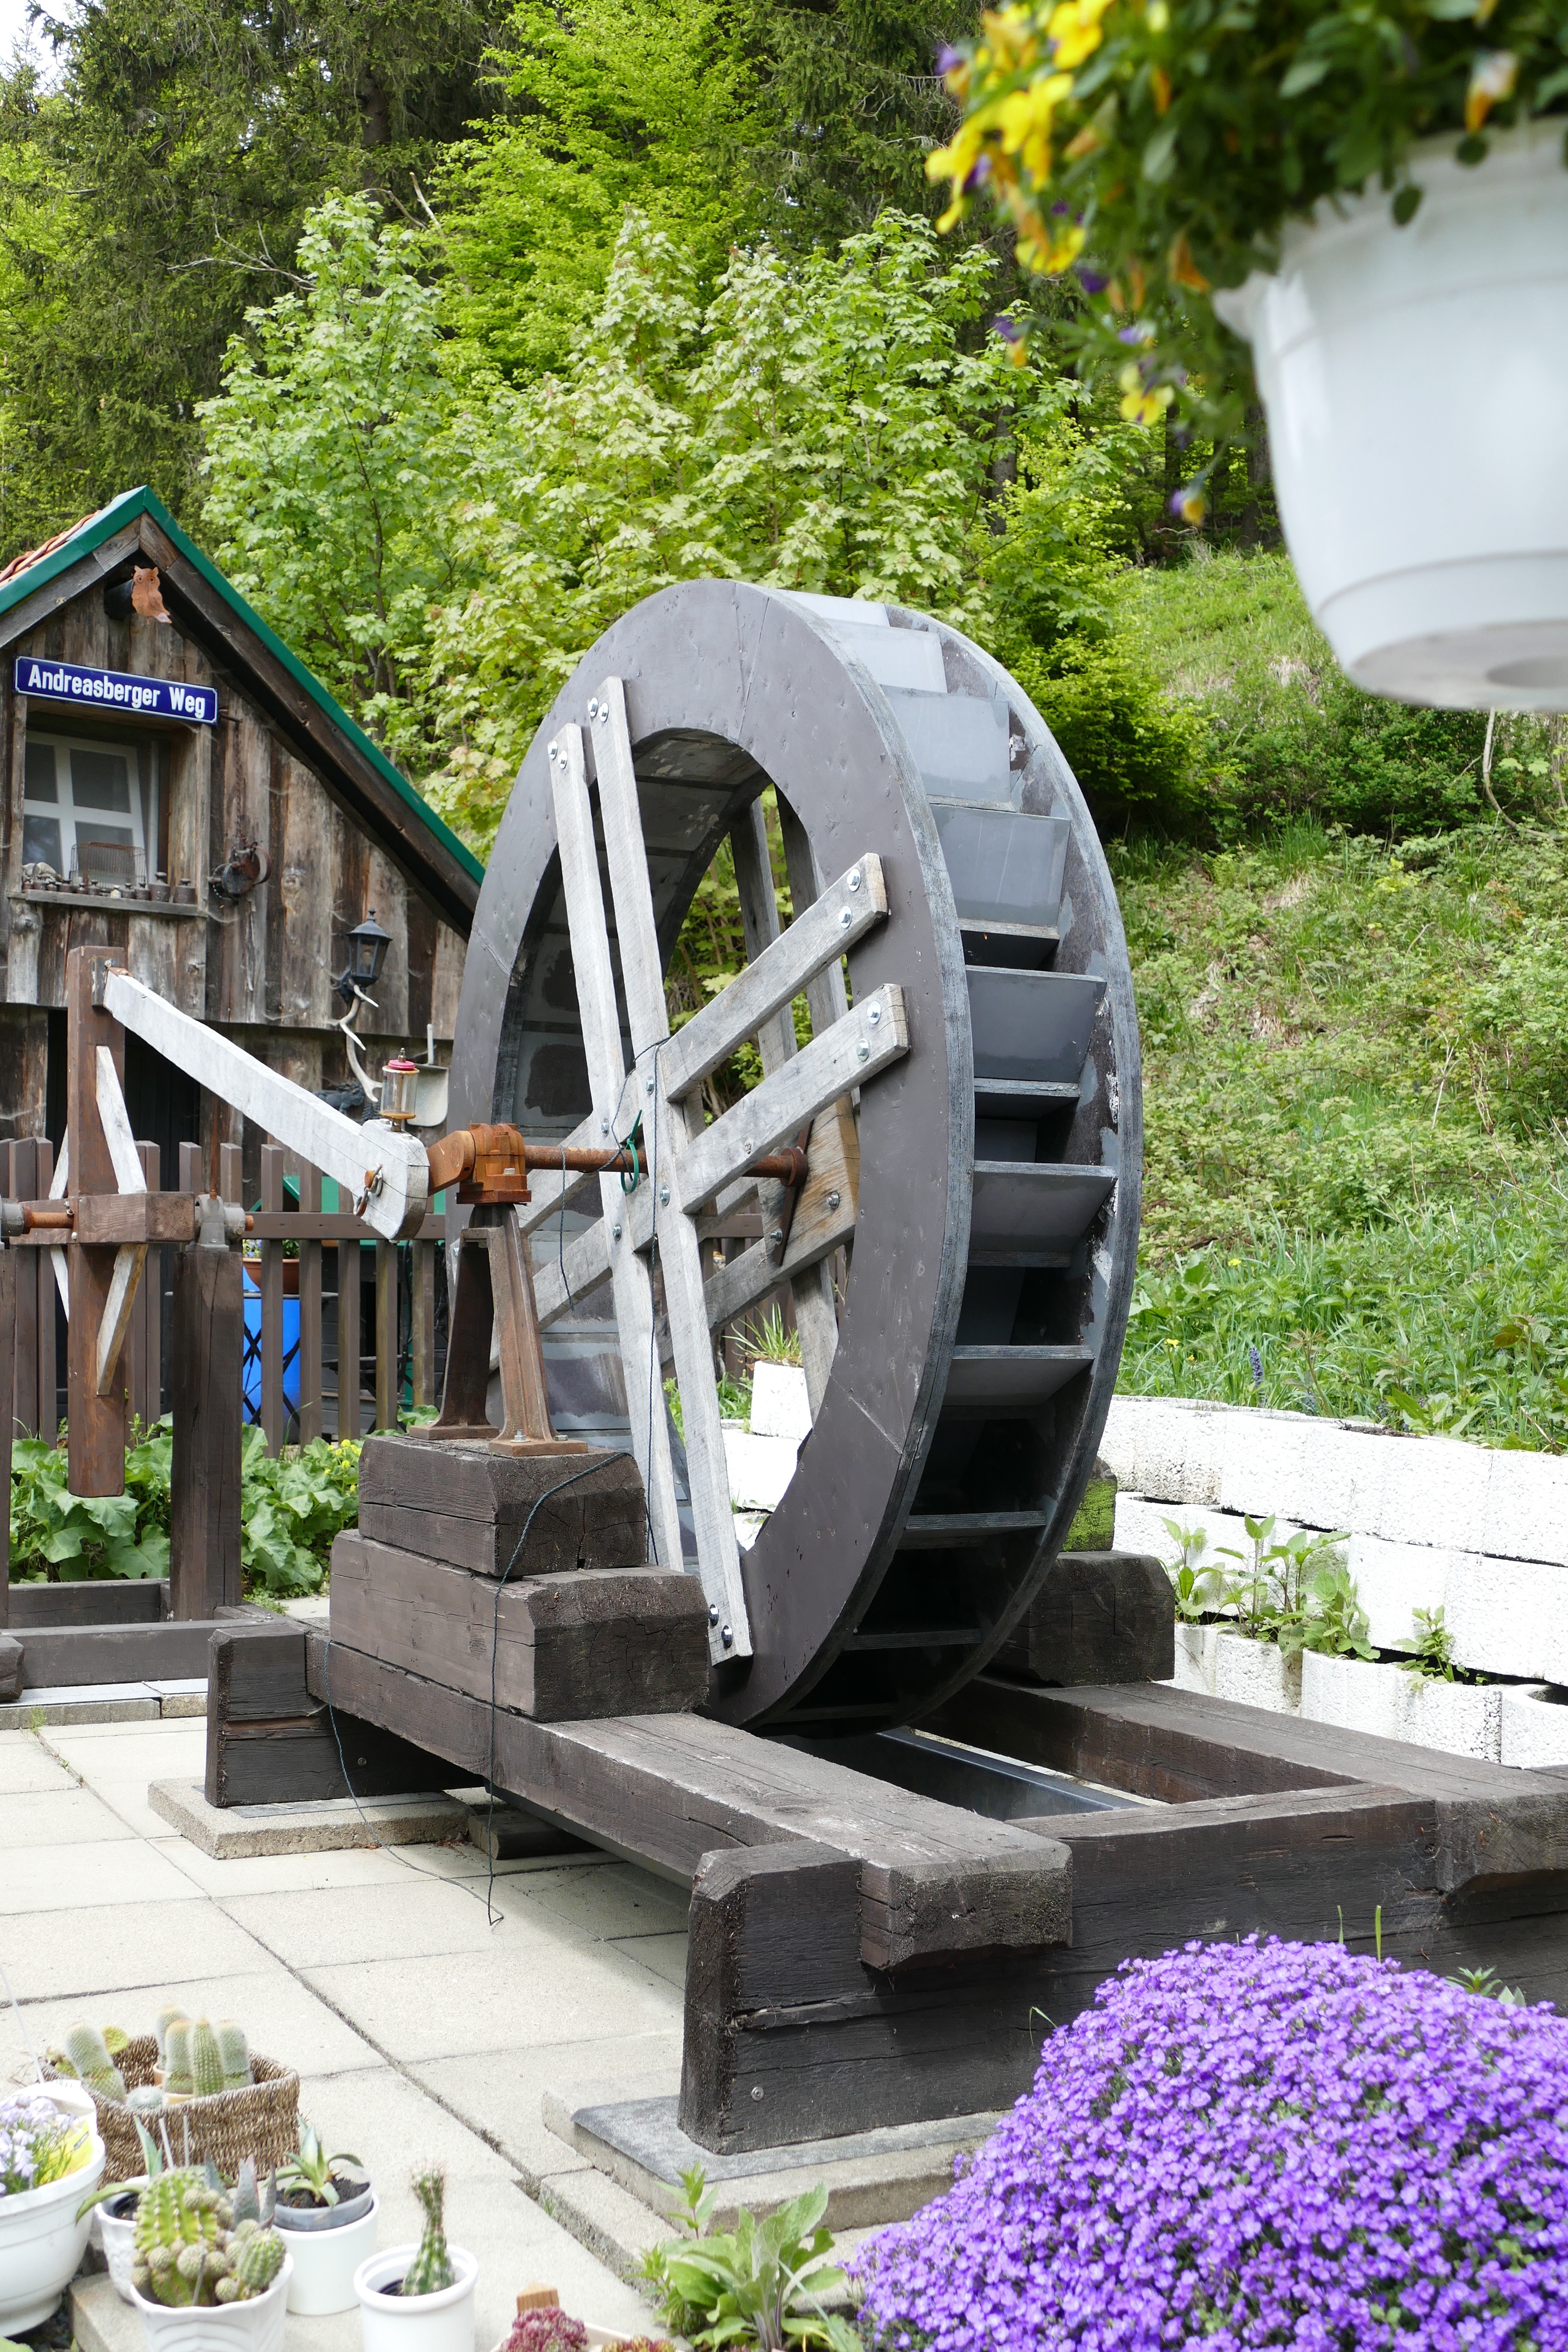
old, construction, backyard, garden, sculpture, woods, transience, yard, historically, water feature, waterwheel, man made object, rehberger grave house